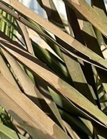
Label: Manganese Deficiency